Whitney Park Historic District

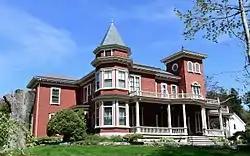

The Whitney Park Historic District is a residential historic district on the west side of Bangor, Maine. The district contains 42 residential properties built between 1850 and 1910, a major period of the city's growth, and is anchored on its south by Whitney Park, a small triangular park at Hammond and Cedar Streets. The district was listed on the National Register of Historic Places in 1988, and is protected by the city's local historic district ordinance.